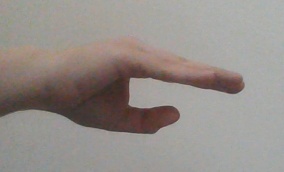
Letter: jeem